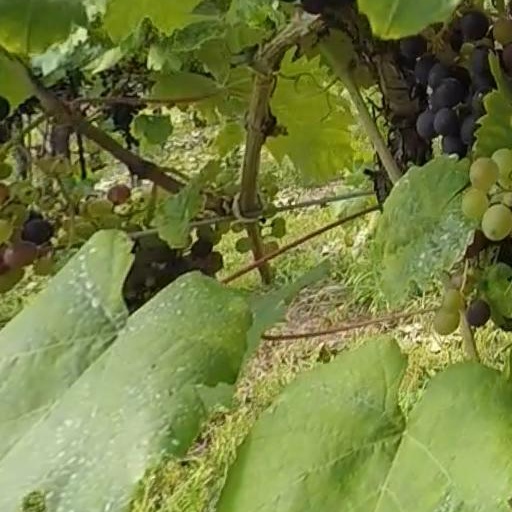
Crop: grape